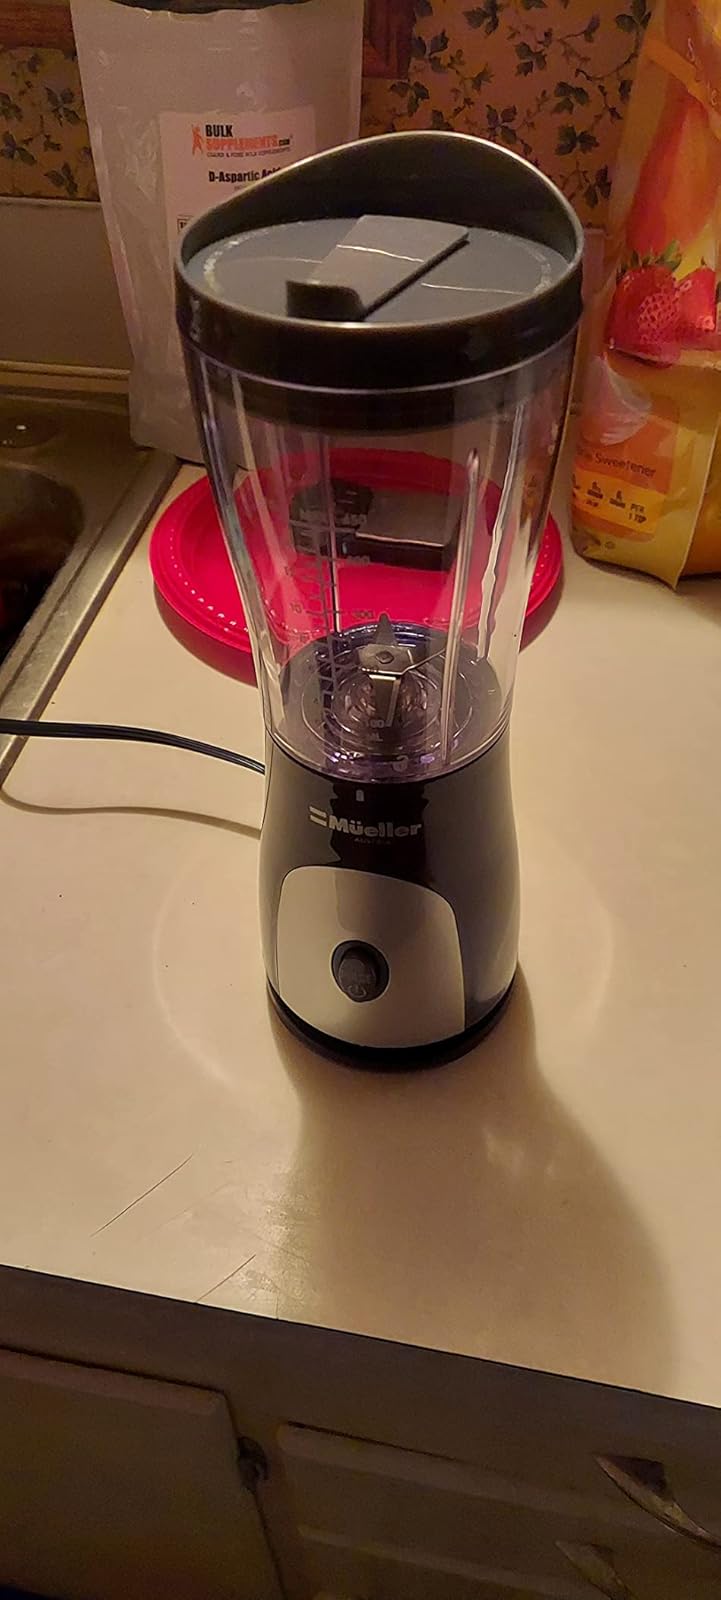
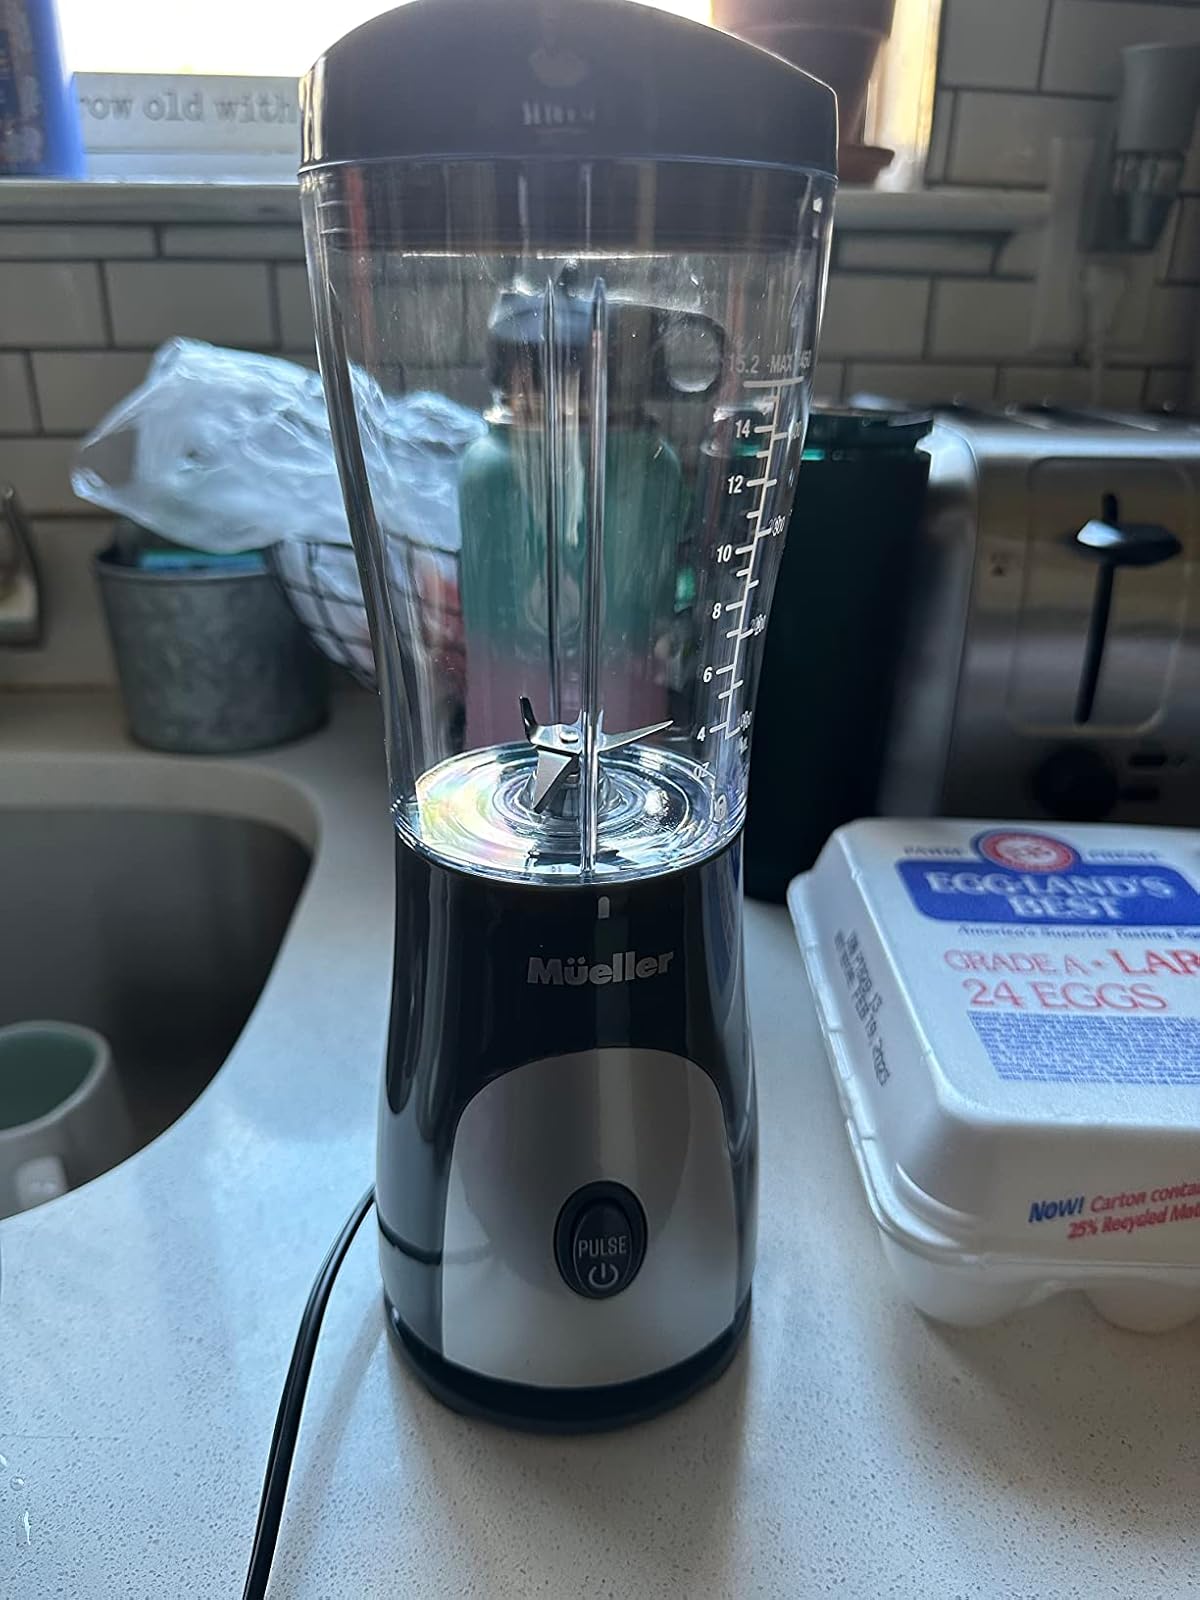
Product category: items_blender
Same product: yes